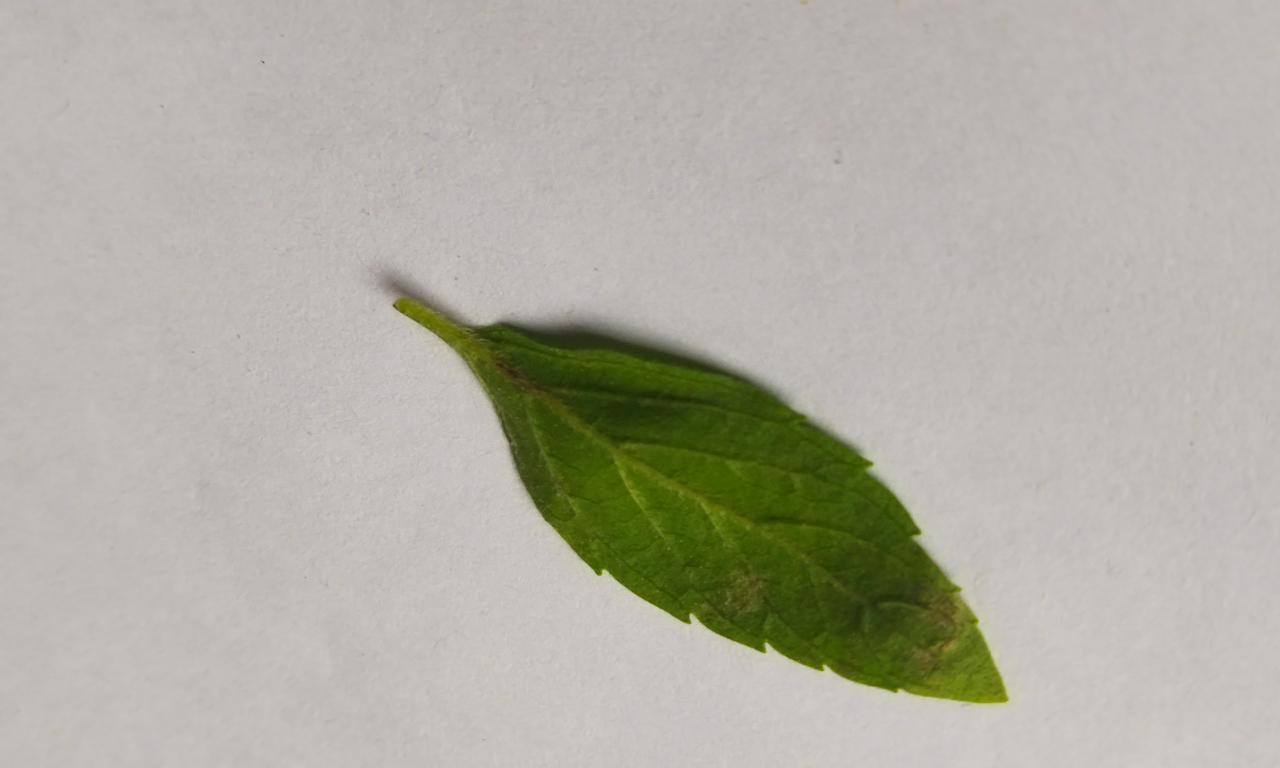
Label: Fresh